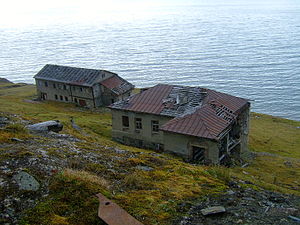
Grumantbyen
Grumantbyen er en forladt sovjetisk bebyggelse på Spitsbergen, Svalbard. Stedet ligger lige sydvest for Longyearbyen og nordøst for Colesdalen i Isfjorden. Grumant var et pomorsk stednavn som tidligere var brugt om hele Svalbard, og som på lokalt sprog kan være en forveksling af Grønland. Grumantbyen blev forladt i årene 1961-62.